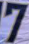
Number: 7